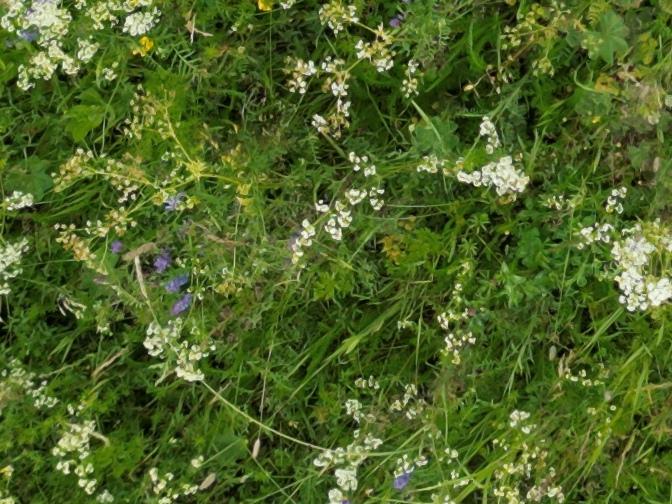
Flowers visible: yarrow flowers, yarrow flowers, yarrow flowers, yarrow flowers, yarrow flowers, yarrow flowers, yarrow flowers, yarrow flowers, yarrow flowers, yarrow flowers, yarrow flowers, yarrow flowers, yarrow flowers, yarrow flowers, yarrow flowers, yarrow flowers, yarrow flowers, yarrow flowers, yarrow flowers